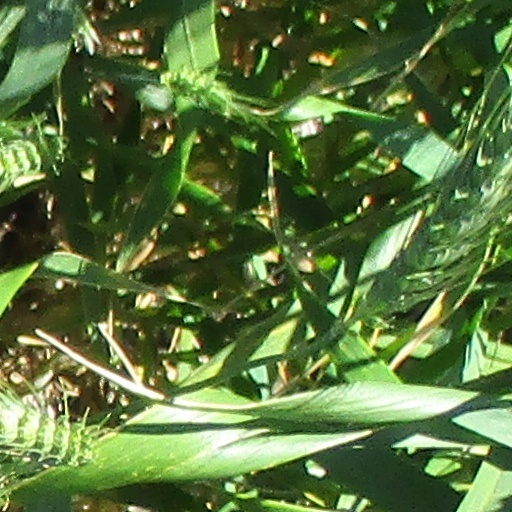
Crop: wheat